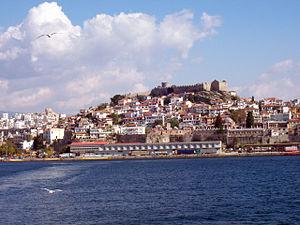
La Macédoine est une région historique et géographique de Grèce, principalement habitée par les Macédoniens grecs. Son territoire correspond à la plus grande partie — centre, sud et est — de la Macédoine historique, comprise entre le Nestos à l'est, la chaîne du Pinde à l'ouest, et le mont Olympe au sud. Il est divisé entre quatre régions administratives grecques : Macédoine de l'Ouest, Macédoine centrale et Macédoine de l'Est et Thrace et République monastique du Mont Athos.
Kavala, parfois aussi orthographiée Kavalla, ville de Grèce, ancienne Néapolis, Christoúpolis, chef-lieu de nome.